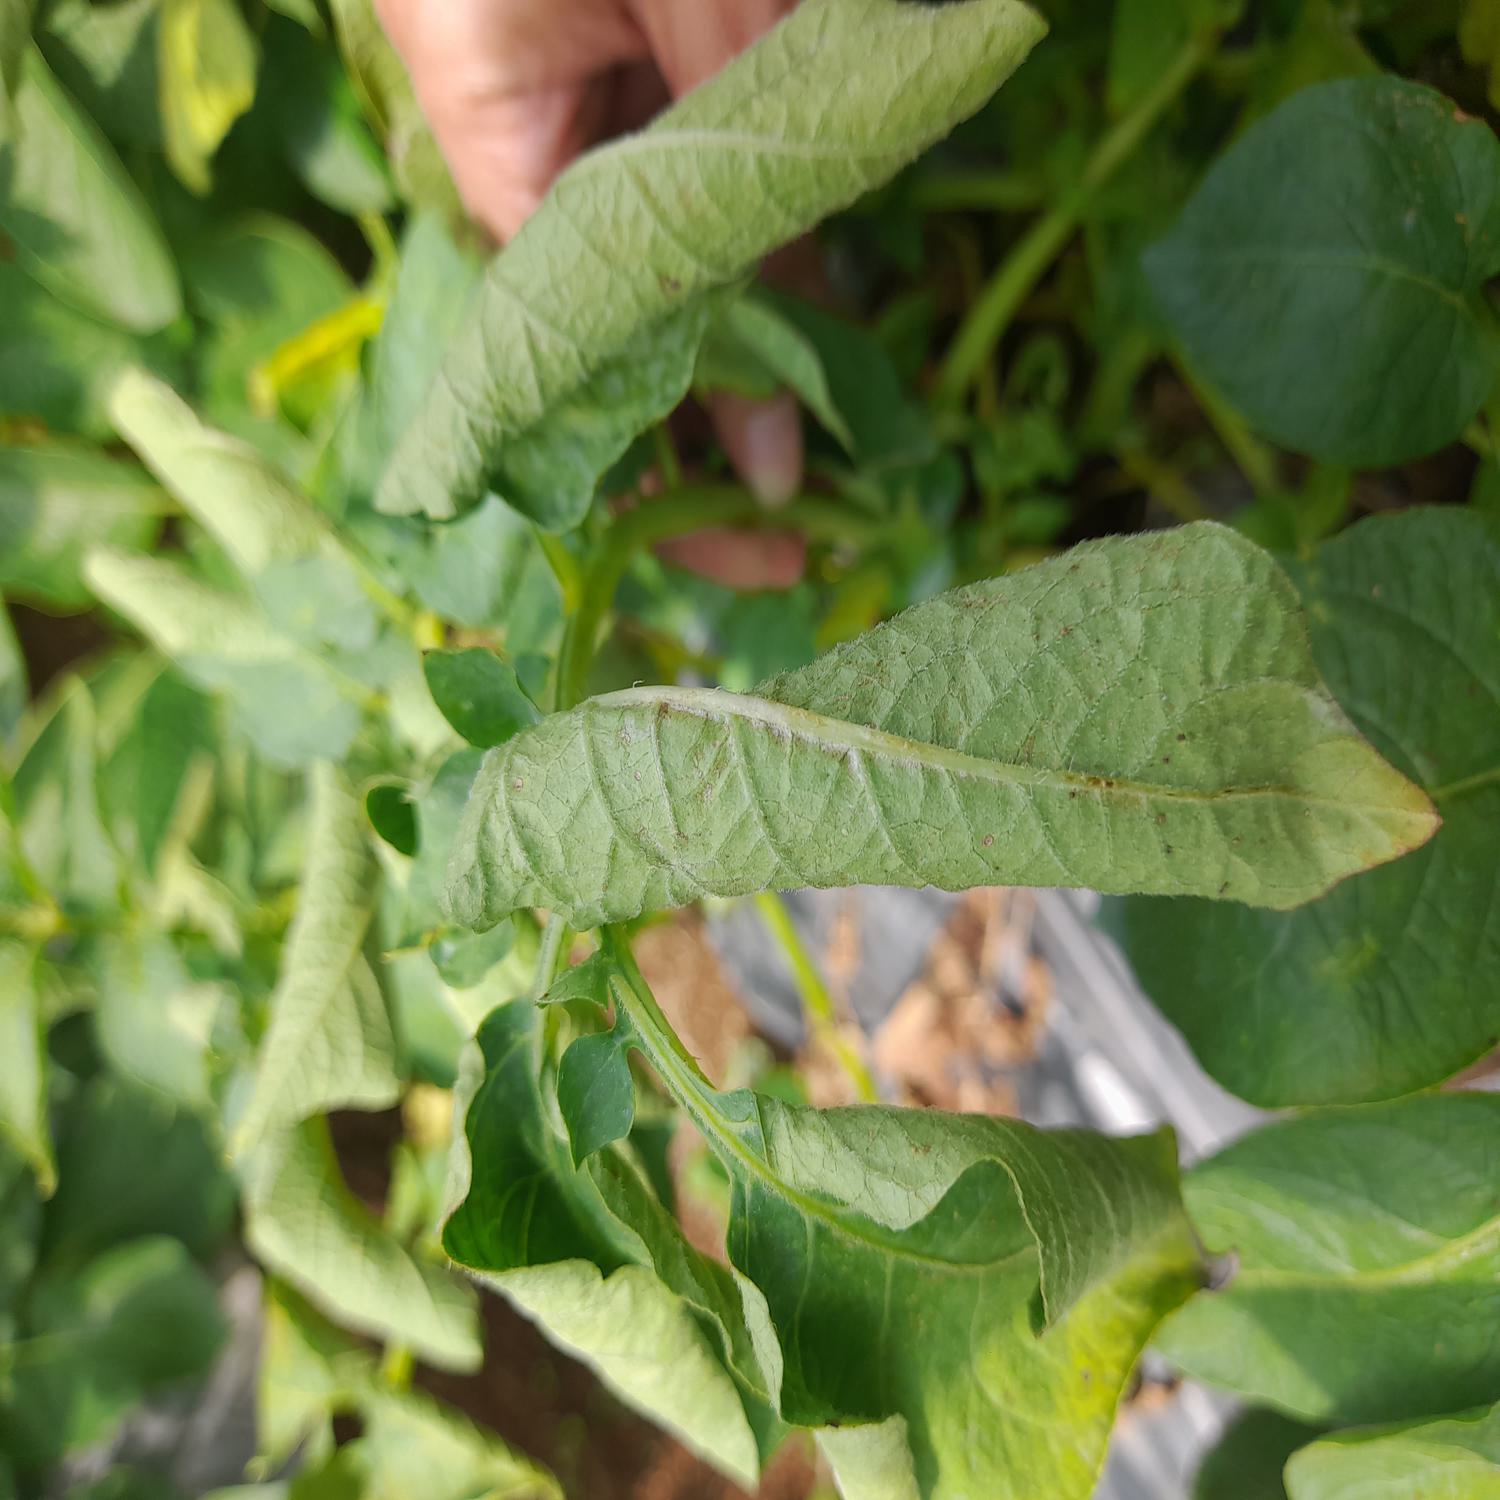
Etiqueta: Pudricion_Parda